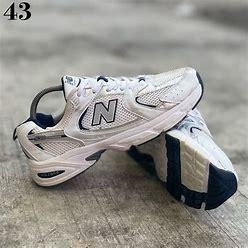
Brand: New
Model: Balance New Balance 530 Marathon